Chevrolet Traverse

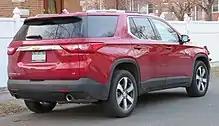
Rear view

On January 23, 2017, General Motors unveiled the second generation Traverse at the 2017 North American International Auto Show in Detroit. Introduced for a 2018 model year, it went on sale in July 2017. The Buick Enclave and Chevrolet Traverse were still on the same platform, however, both cars got smaller and lighter and got reclassified as midsize SUVs. While Chevrolet is making the vehicle available in North America, plans include expanding the Traverse to the Middle East and selected South American countries. The Traverse was launched to the Russian market in 2018, and was sold in South Korea in the second half of 2019, where it is touted as a "Super SUV" and its largest Crossover SUV in that region.